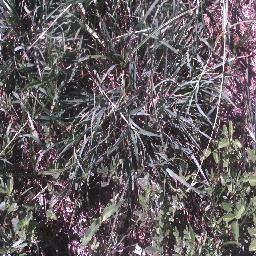
Label: negative